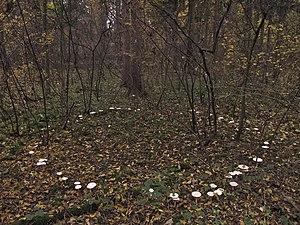
Infundibulicybe geotropa, la Tête-de-moine, est une espèce de champignons basidiomycètes du genre Infundibulicybe.